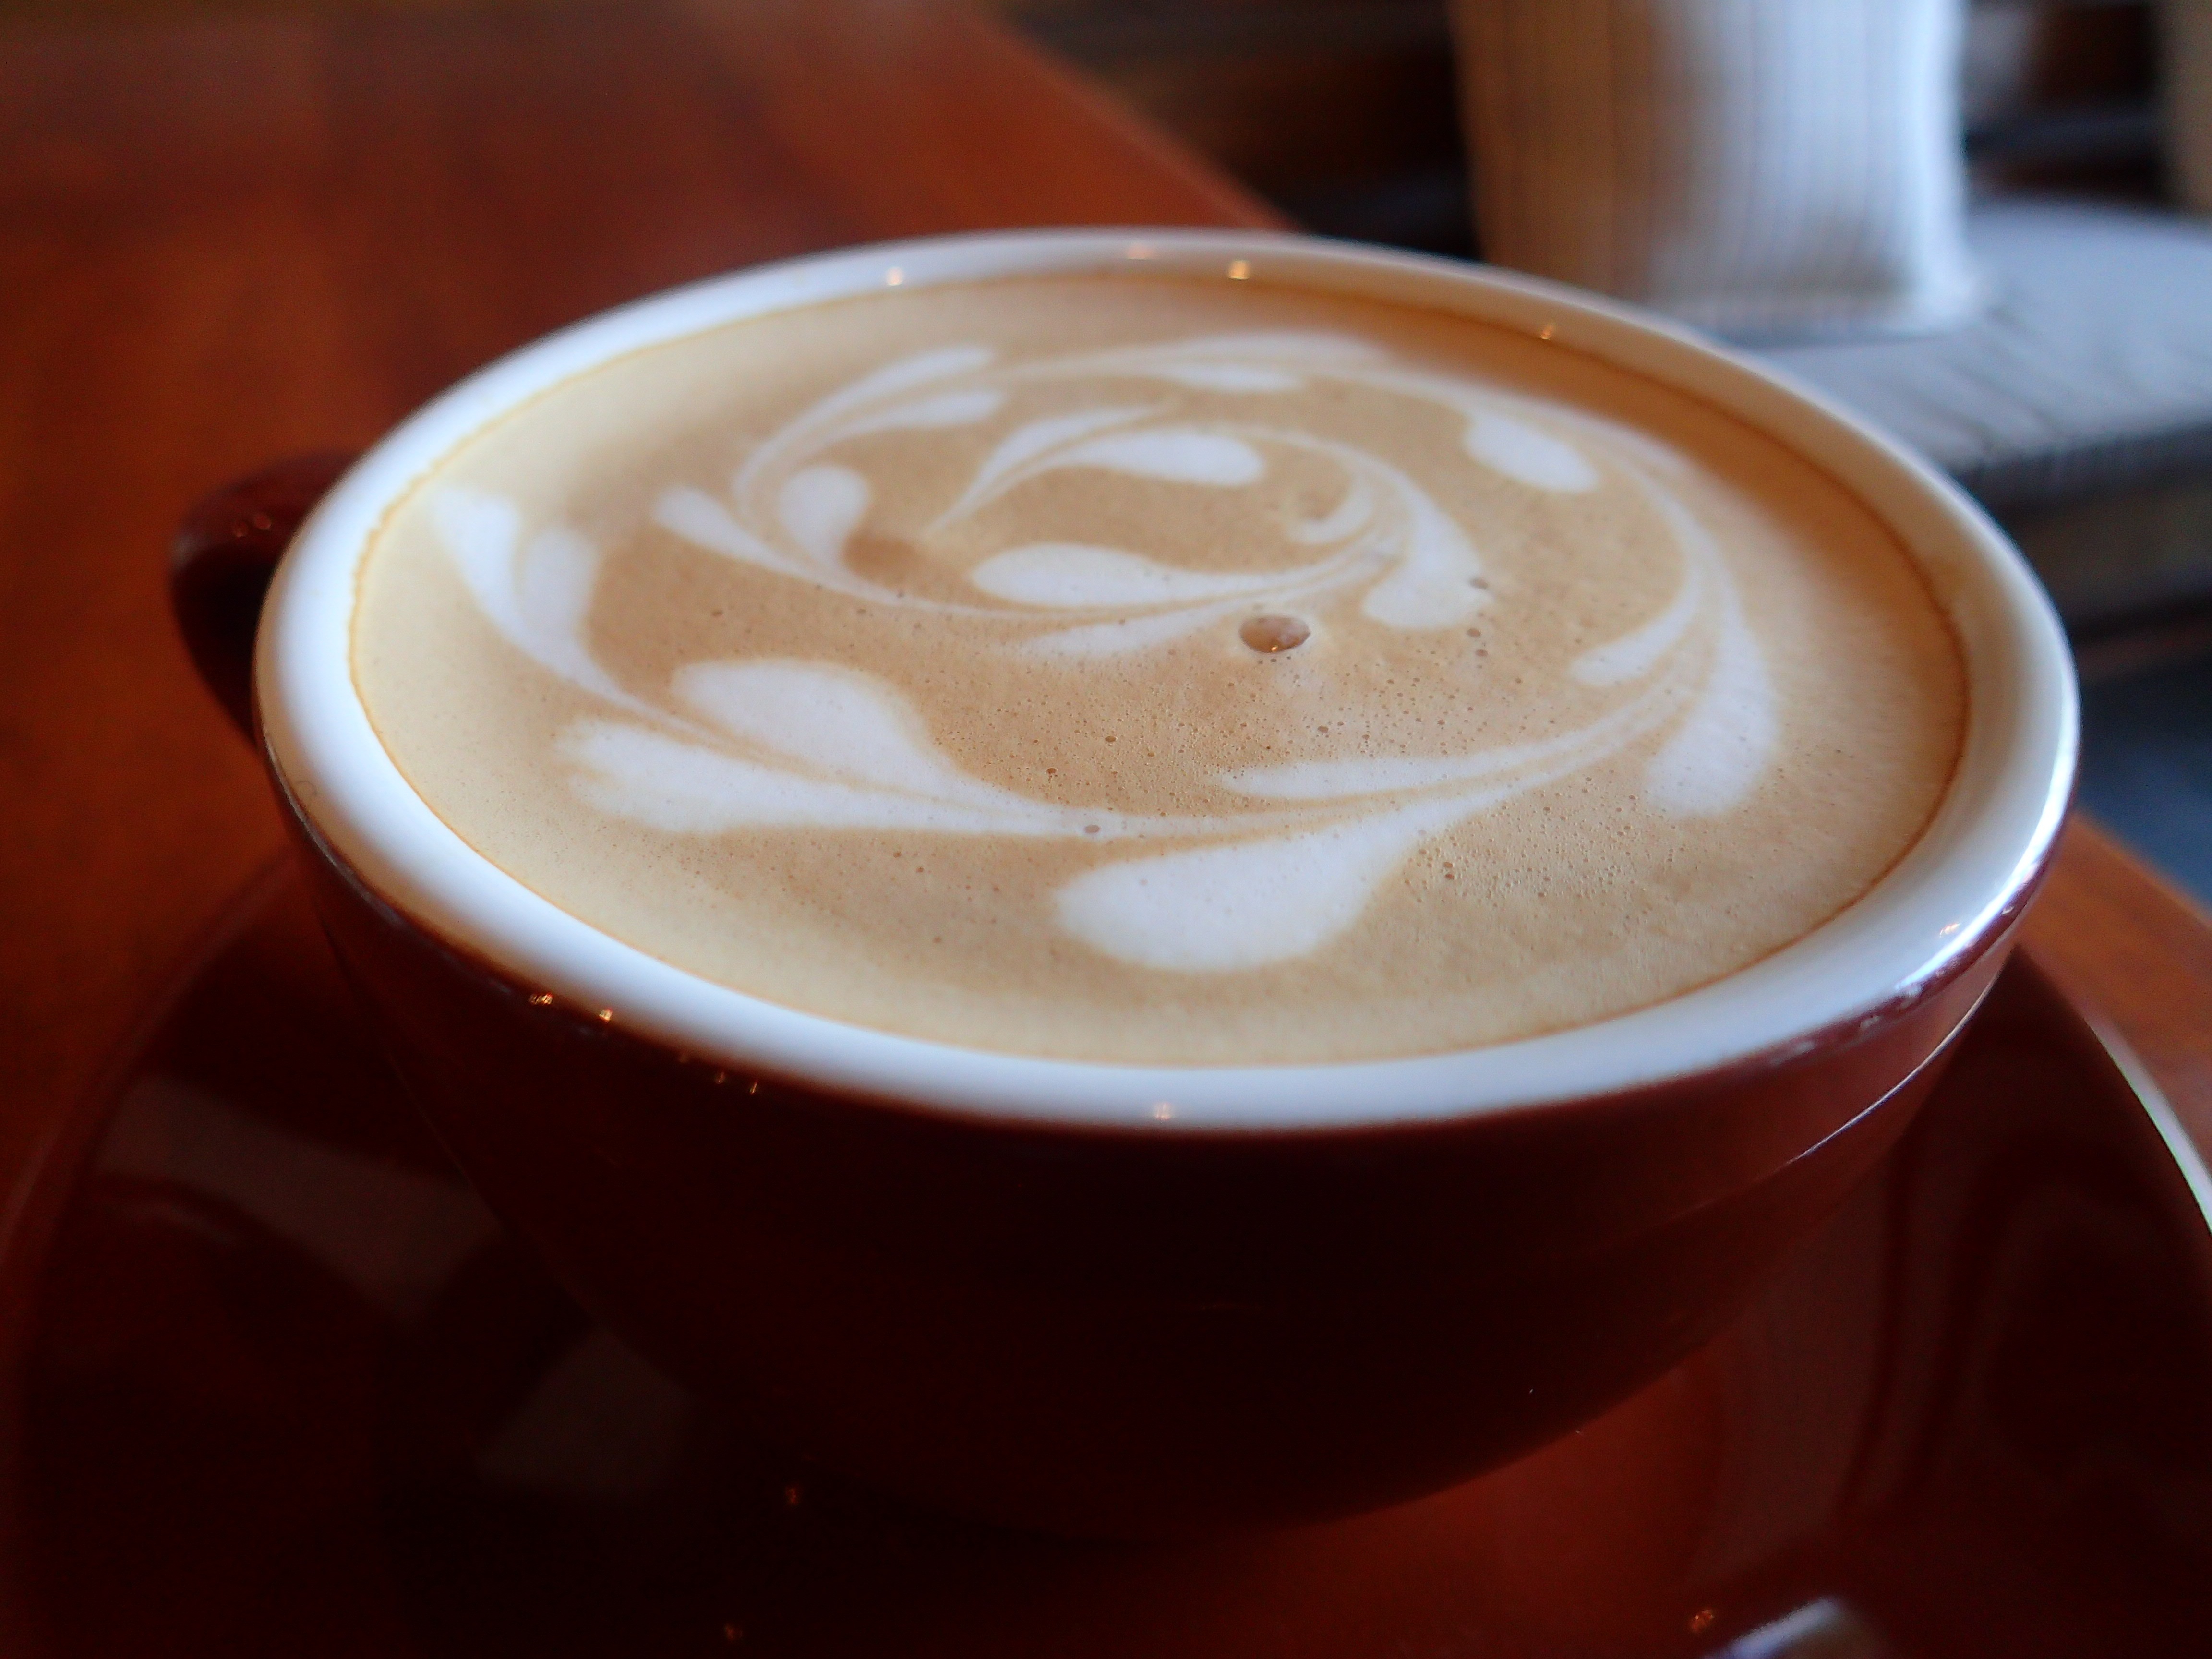
coffee, latte, hot chocolate, cappuccino, dish, food, drink, espresso, cup of coffee, caffeine, latte art, flavor, flat white, caf au lait, caff macchiato, coffee milk, salep, mocaccino, hong kong style milk tea